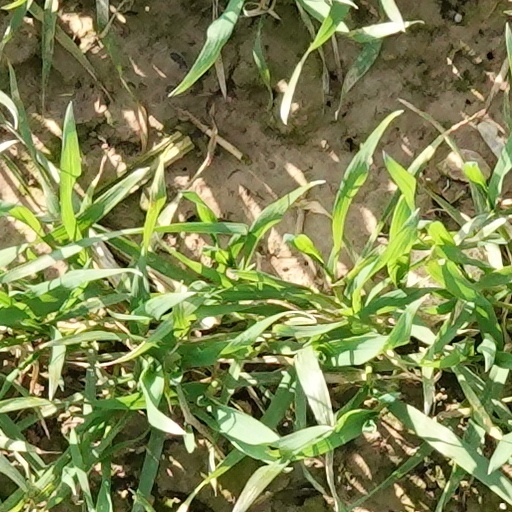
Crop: wheat